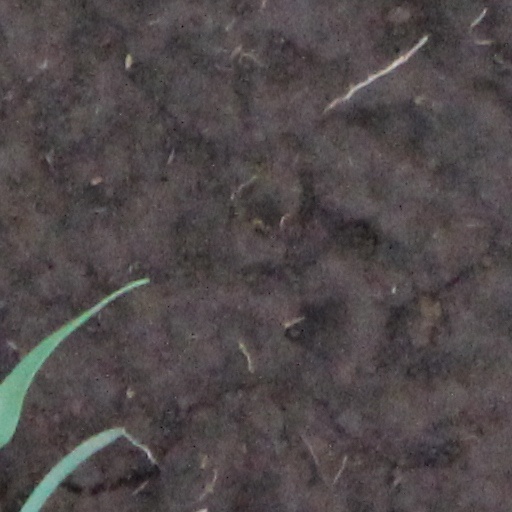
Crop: wheat